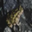
Label: frog